Gran Colombia

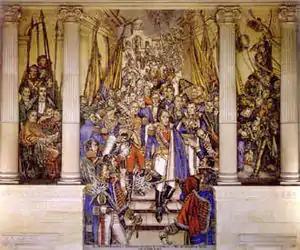
A mural by Santiago Martinez Delgado at the Colombian Congress representing the Congress of Cúcuta

It was proclaimed by the Congress of Cúcuta in 1821 in the Constitution of Cúcuta and had been promulgated through the Fundamental Law of the Republic of Colombia during the Congress of Angostura (1819). The territory it claimed loosely corresponded to the former territories of the Viceroyalty of New Granada (1739–1777), which it claimed under the legal principle of "uti possidetis". It united the territories of the former Third Republic of Venezuela, the United Provinces of New Granada, the former Royal Audiencia of Panama, and the Presidency of Quito (which was still under Spanish rule in 1821).